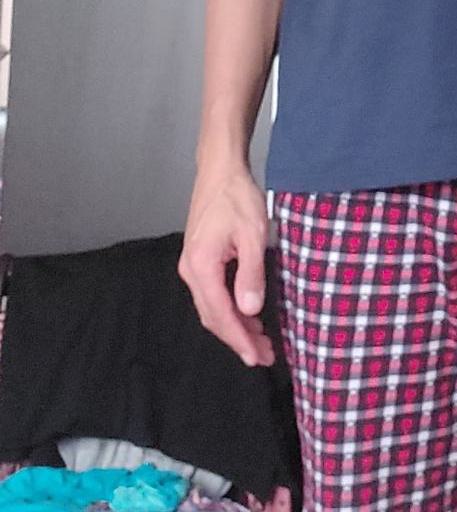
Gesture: no_gesture